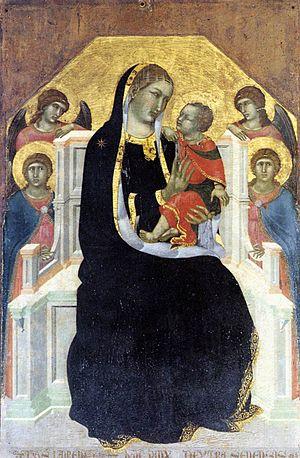
Le musée diocésain de Cortone est un musée d'art situé sur la Piazza del Duomo 1, à Cortone, dans la province d'Arezzo, en Toscane. Il est installé dans l'ancienne Église del Gesù.